Rosecroft (San Diego)

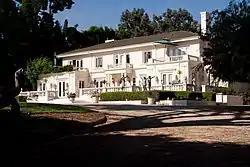
Rosecroft

Rosecroft is a historic estate and gardens in the Point Loma neighborhood of San Diego, California. It was built in 1912 by architect Emmor Brooke Weaver for wealthy heiress Marion James Robinson, née Marion James Duncan (1873-1918), and her husband Alfred D. Robinson (1866-1942), a retired medical instrument merchant. Rosecroft is listed on the National Register of Historic Places.